Andrew Toney

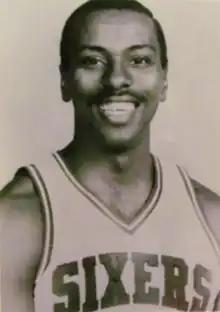
Toney played for the 76ers from 1980 to 1988

Toney was drafted by the 76ers out of Southwestern Louisiana with the eighth pick of the 1980 NBA draft. On arriving in Philadelphia, future Hall of Famer Julius Erving took Toney under his wing. As a rookie, he averaged 12.9 points per game, had a .495 field goal percentage and was seventh in rookie of the year voting. He was the team's third guard, but joined the starting lineup after guard Lionel Hollins was injured in a fight with Wayne "Tree" Rollins.